Corraleja

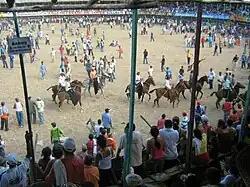

A corraleja is a bullfighting festival in the Caribbean region of Colombia. In this type of event, the public is invited to engage the bulls in the ring. Compared a Spanish-style bullfight, the bulls are not killed after the fight, and the event is much less formal.